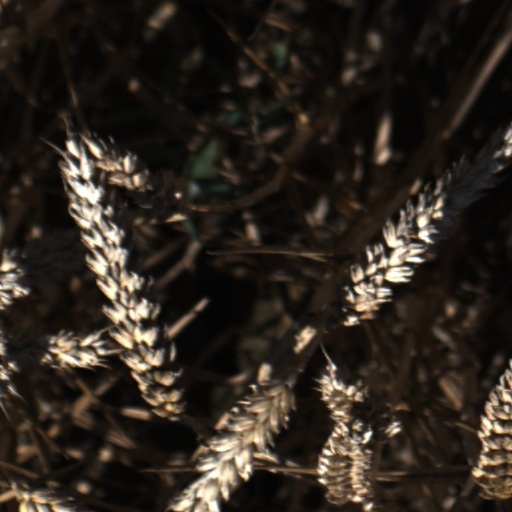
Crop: wheat